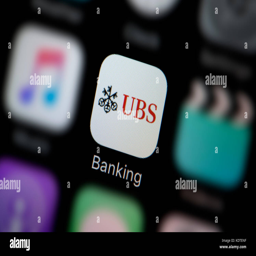
a close - up shot of the logo representing the app icon , as seen on the screen of a smart phone